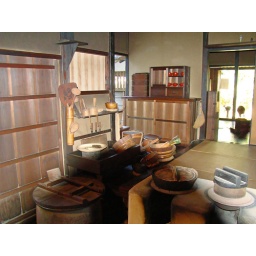
This is what the kitchen looked like in a house belonging to a 300 koku samurai.